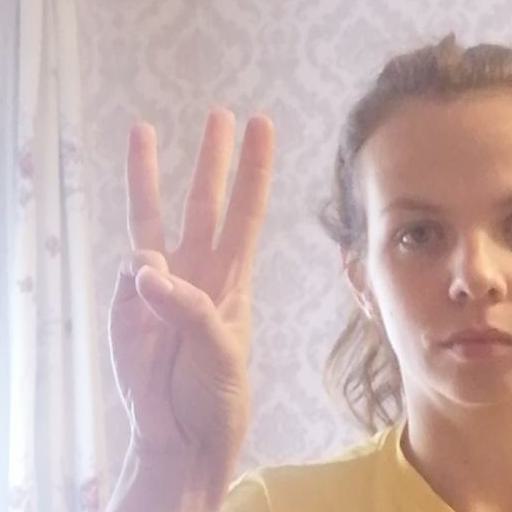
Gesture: three